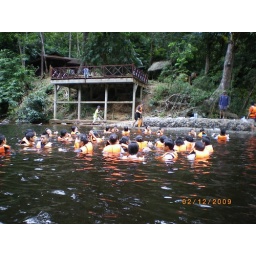
water confidence in tahan river